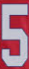
Number: 5